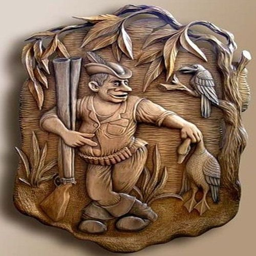
creative wood carving works from around the world